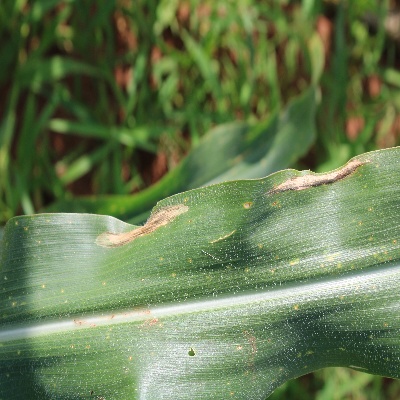
Crop: Maize
Condition: leaf spot